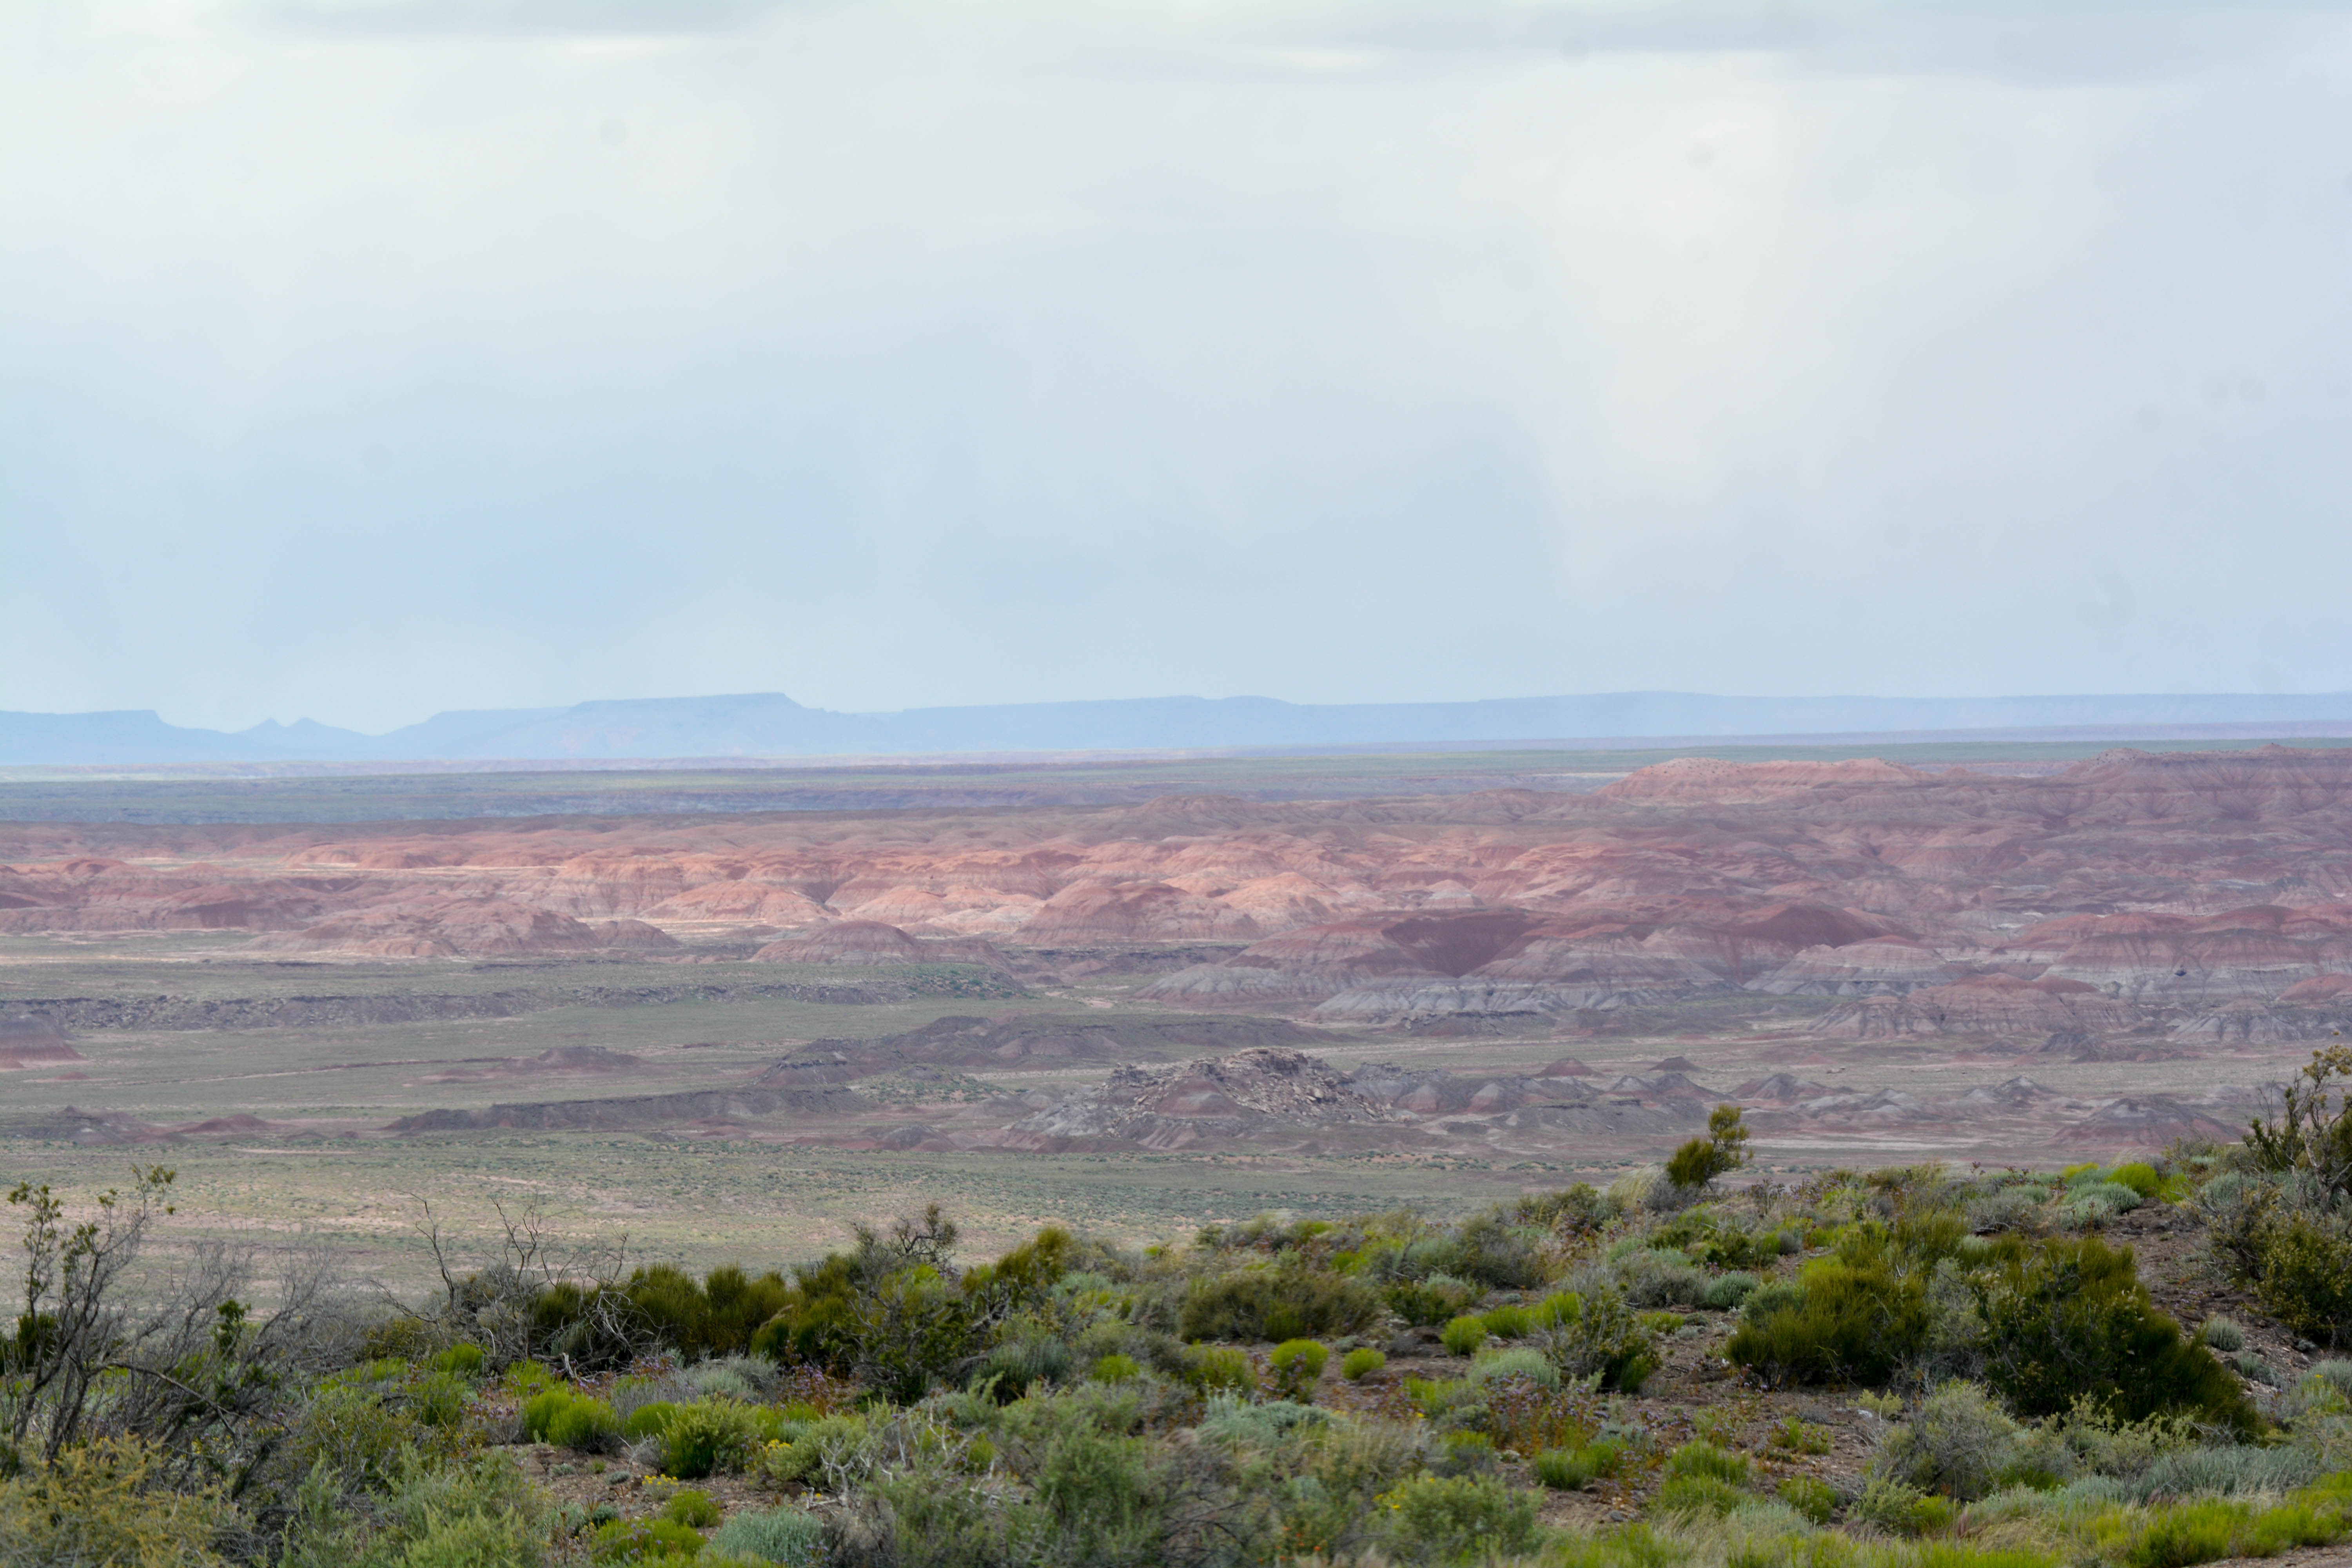
landscape, wilderness, mountain, prairie, hill, valley, savanna, plain, grassland, badlands, plateau, marccooper, painteddesert, petrifiedforest, route66, holbrook, arizonalandscape, habitat, ecosystem, steppe, landform, natural environment, geographical feature